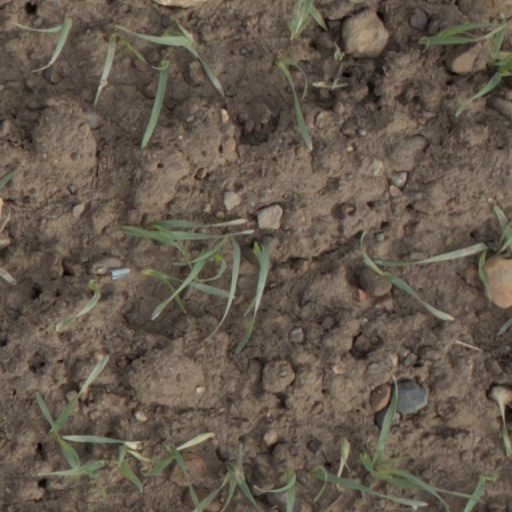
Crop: wheat